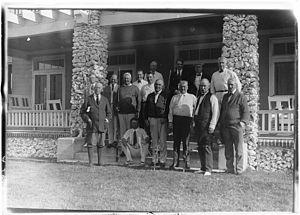
Le président américain Warren Harding et ses amis au Cocolobo Cay Club, Floride, États-Unis en 1923